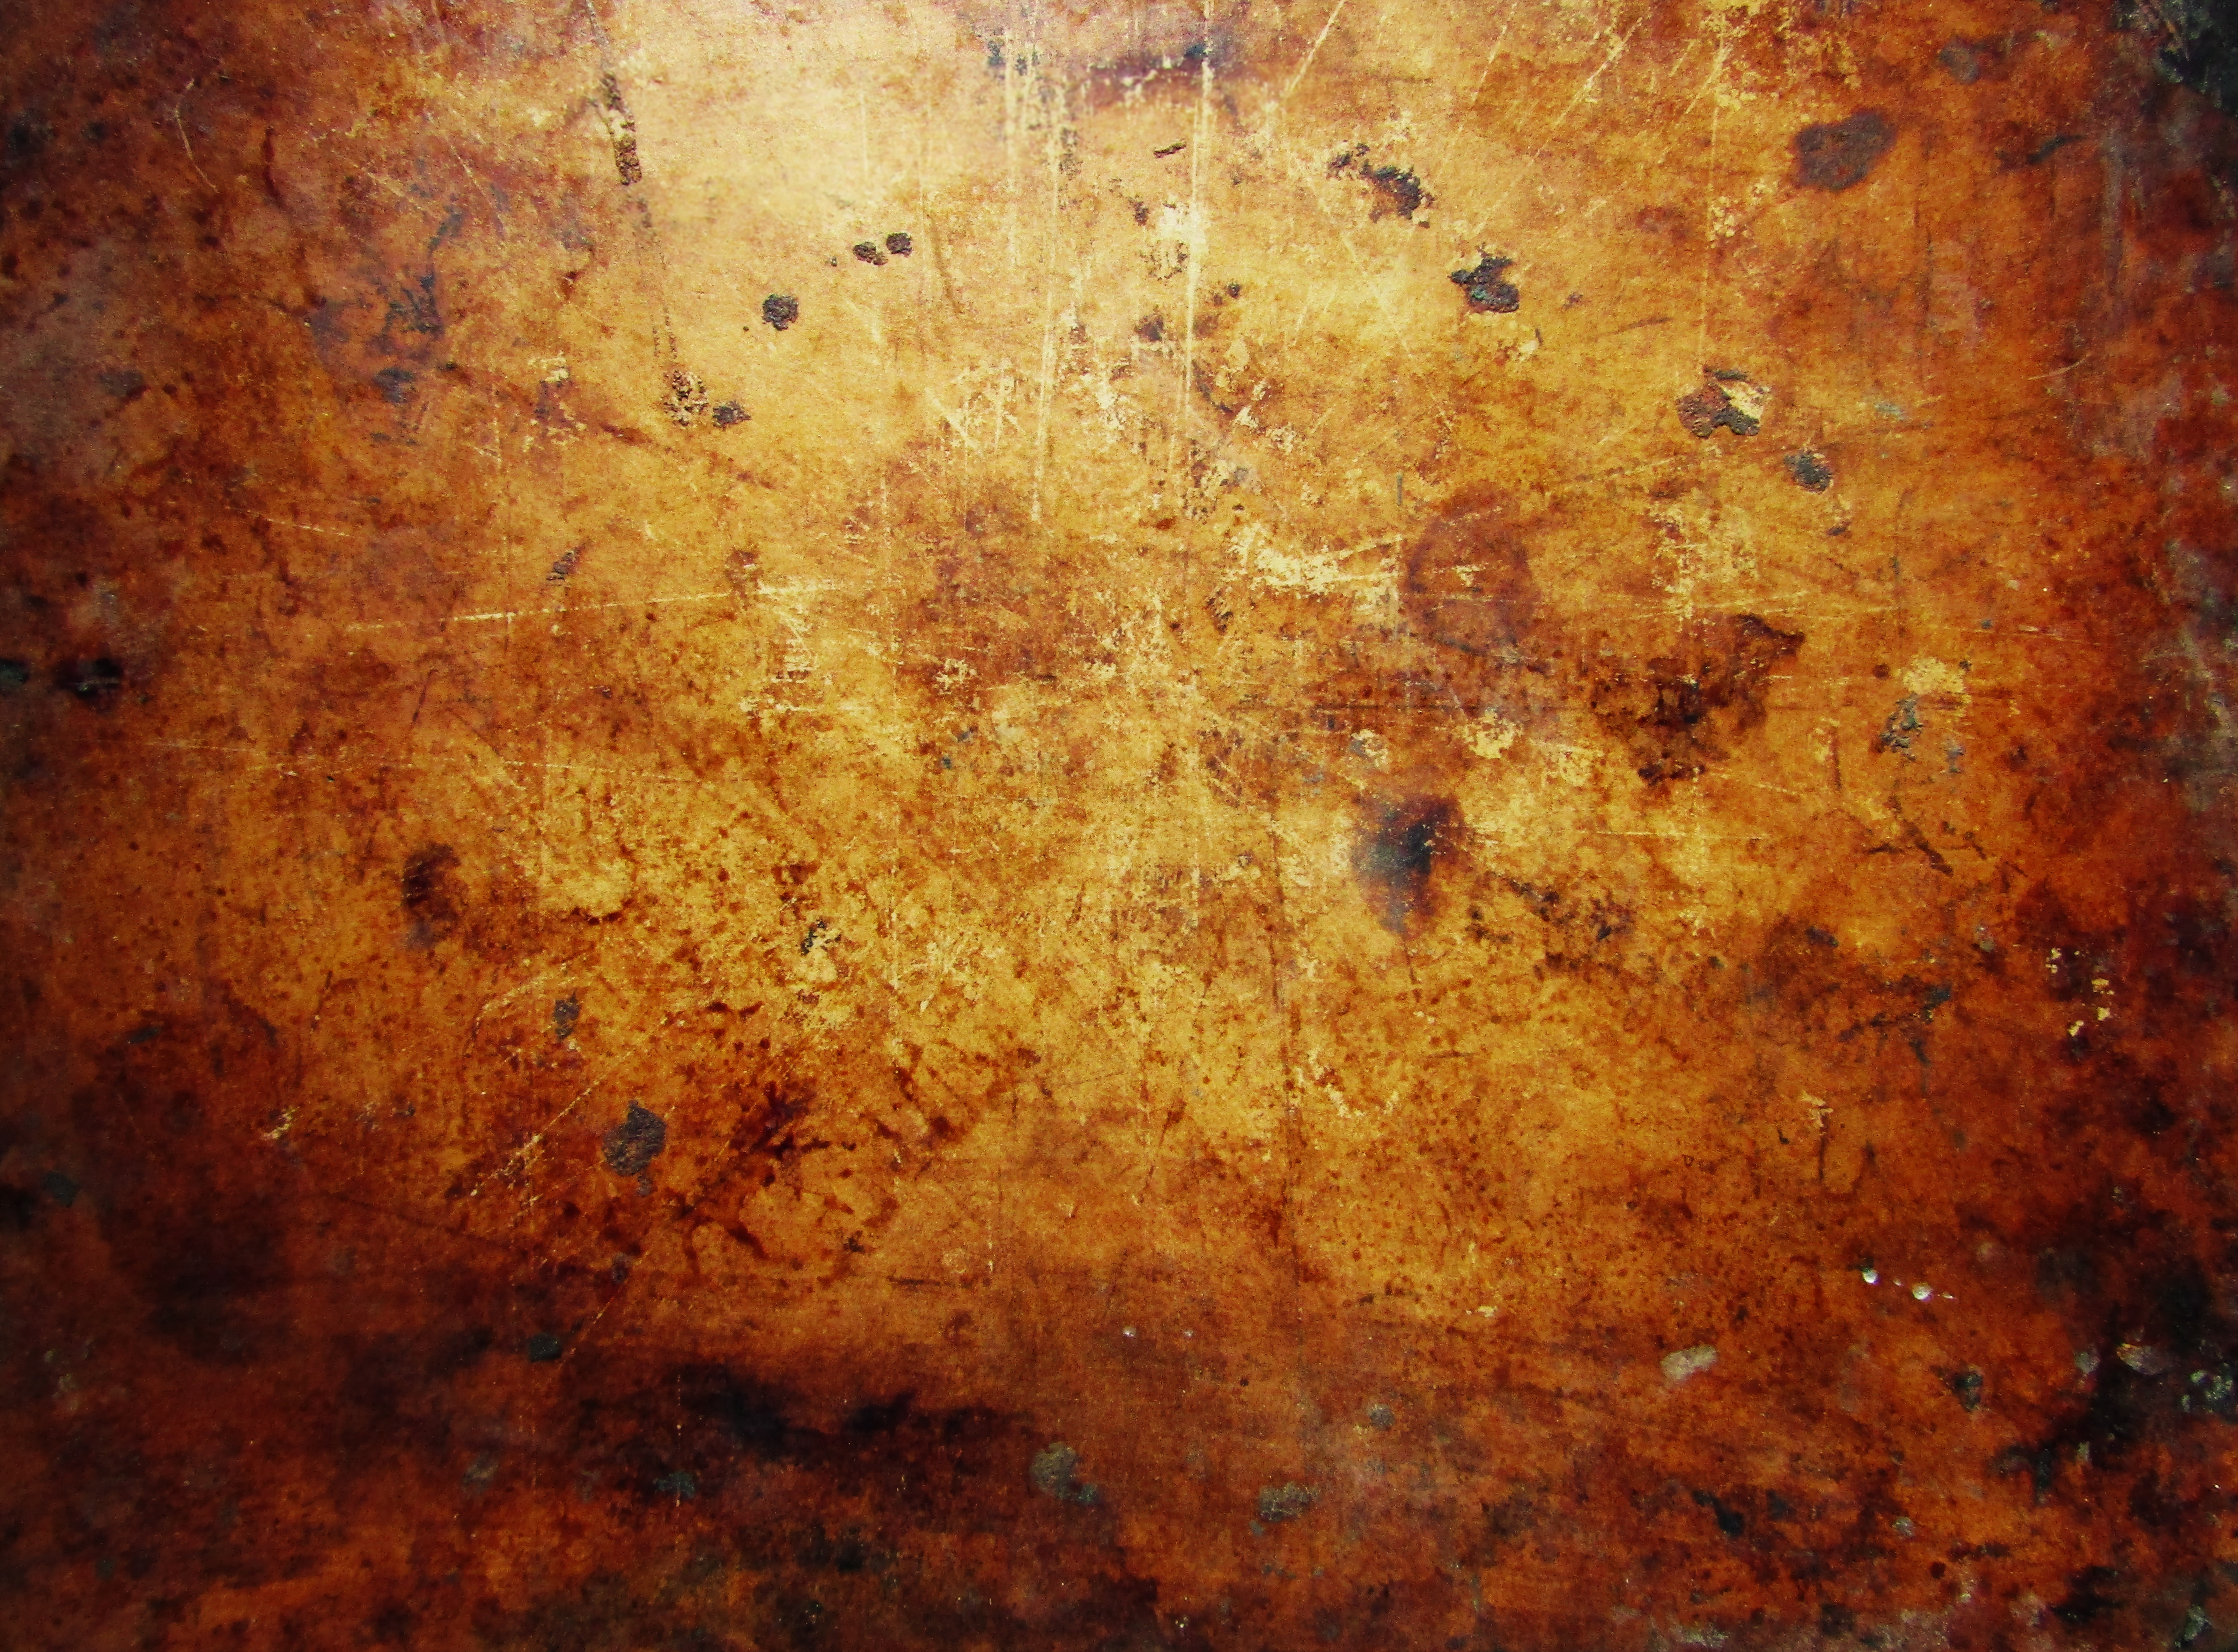
texture, old, wall, rust, contrast, material, painting, background image, worn, wear, zinc, modern art, astronomical object, cuartedado